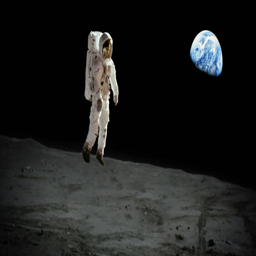
astronaut jumping in tv genre some elements furnished by images